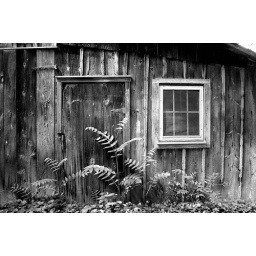
Detail of window and door in the Roadside shackI